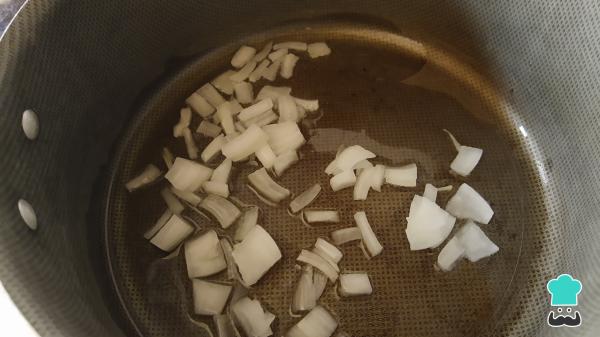
Empieza la receta de tacos de canasta veganos preparando el relleno de los tacos. Para ello, calienta en una olla 2 cucharadas de aceite y añade la cebolla picada. Cocina hasta dorar.